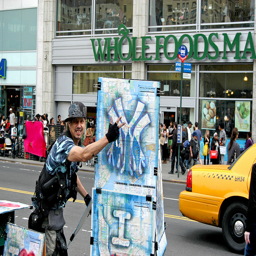
a man on the side of the road with a painted sign
a person on a sidewalk standing next to two paintings.
an image of a man drawing pictures on the sidewalk
The man standing next to city maps holds up the peace sign.
A man giving a peace sign in front of a painting